2013–14 UEFA Women's Champions League

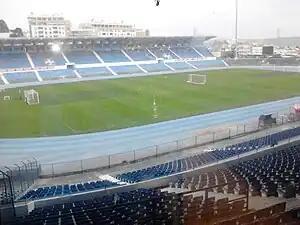
The Estádio do Restelo hosted the final.

The 2013–14 UEFA Women's Champions League was the 13th edition of the European women's championship for football clubs. The final was held at Estádio do Restelo, Lisbon, Portugal.